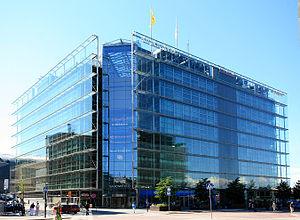
Antti-Matti Siikala est un architecte et professeur d'architecture finlandais.
Jan-Henrik Göran Söderlund est un architecte finlandais.